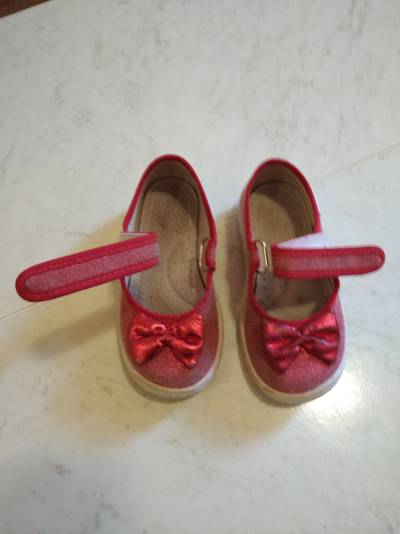
Waste category: shoes